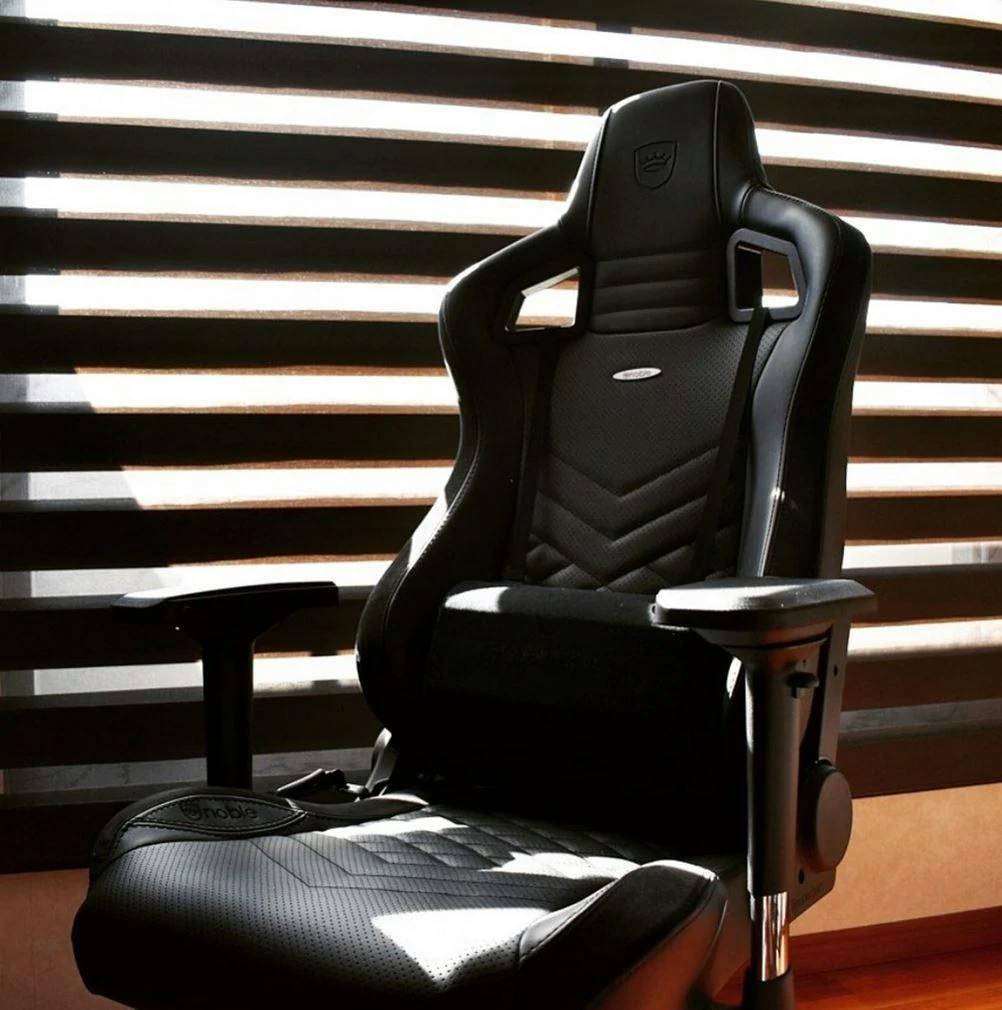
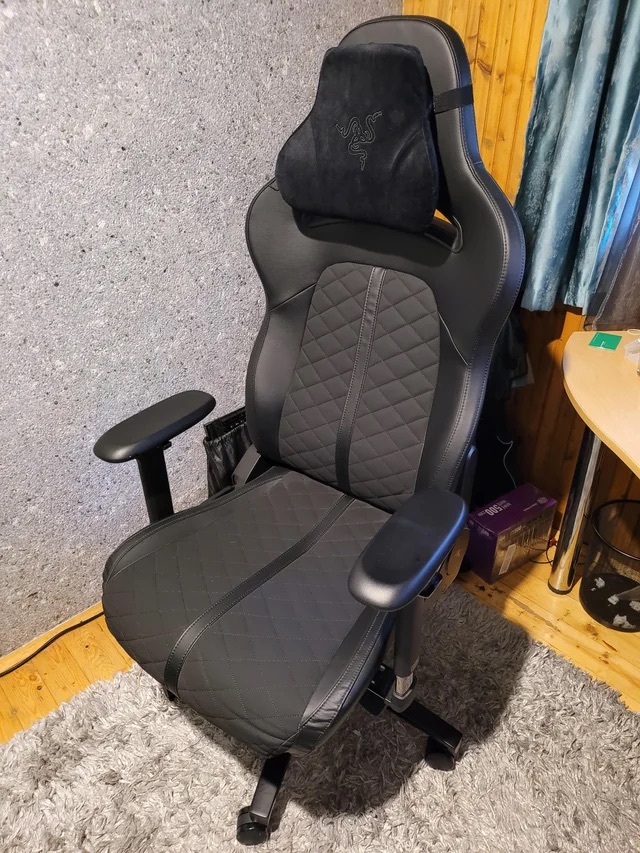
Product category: items_chair
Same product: no